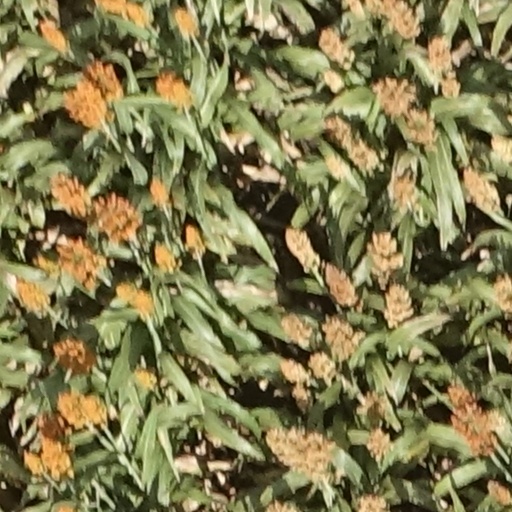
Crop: sorghum